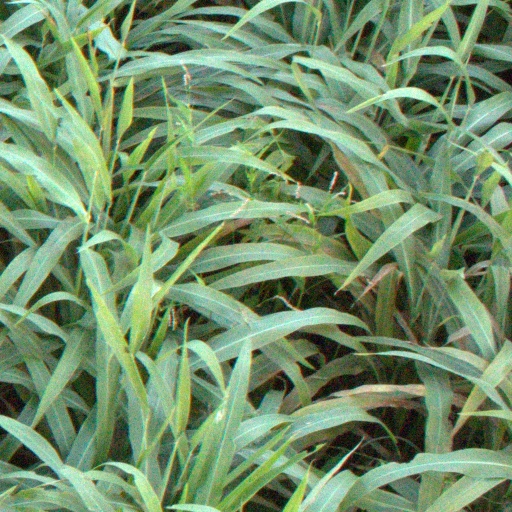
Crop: sorghum